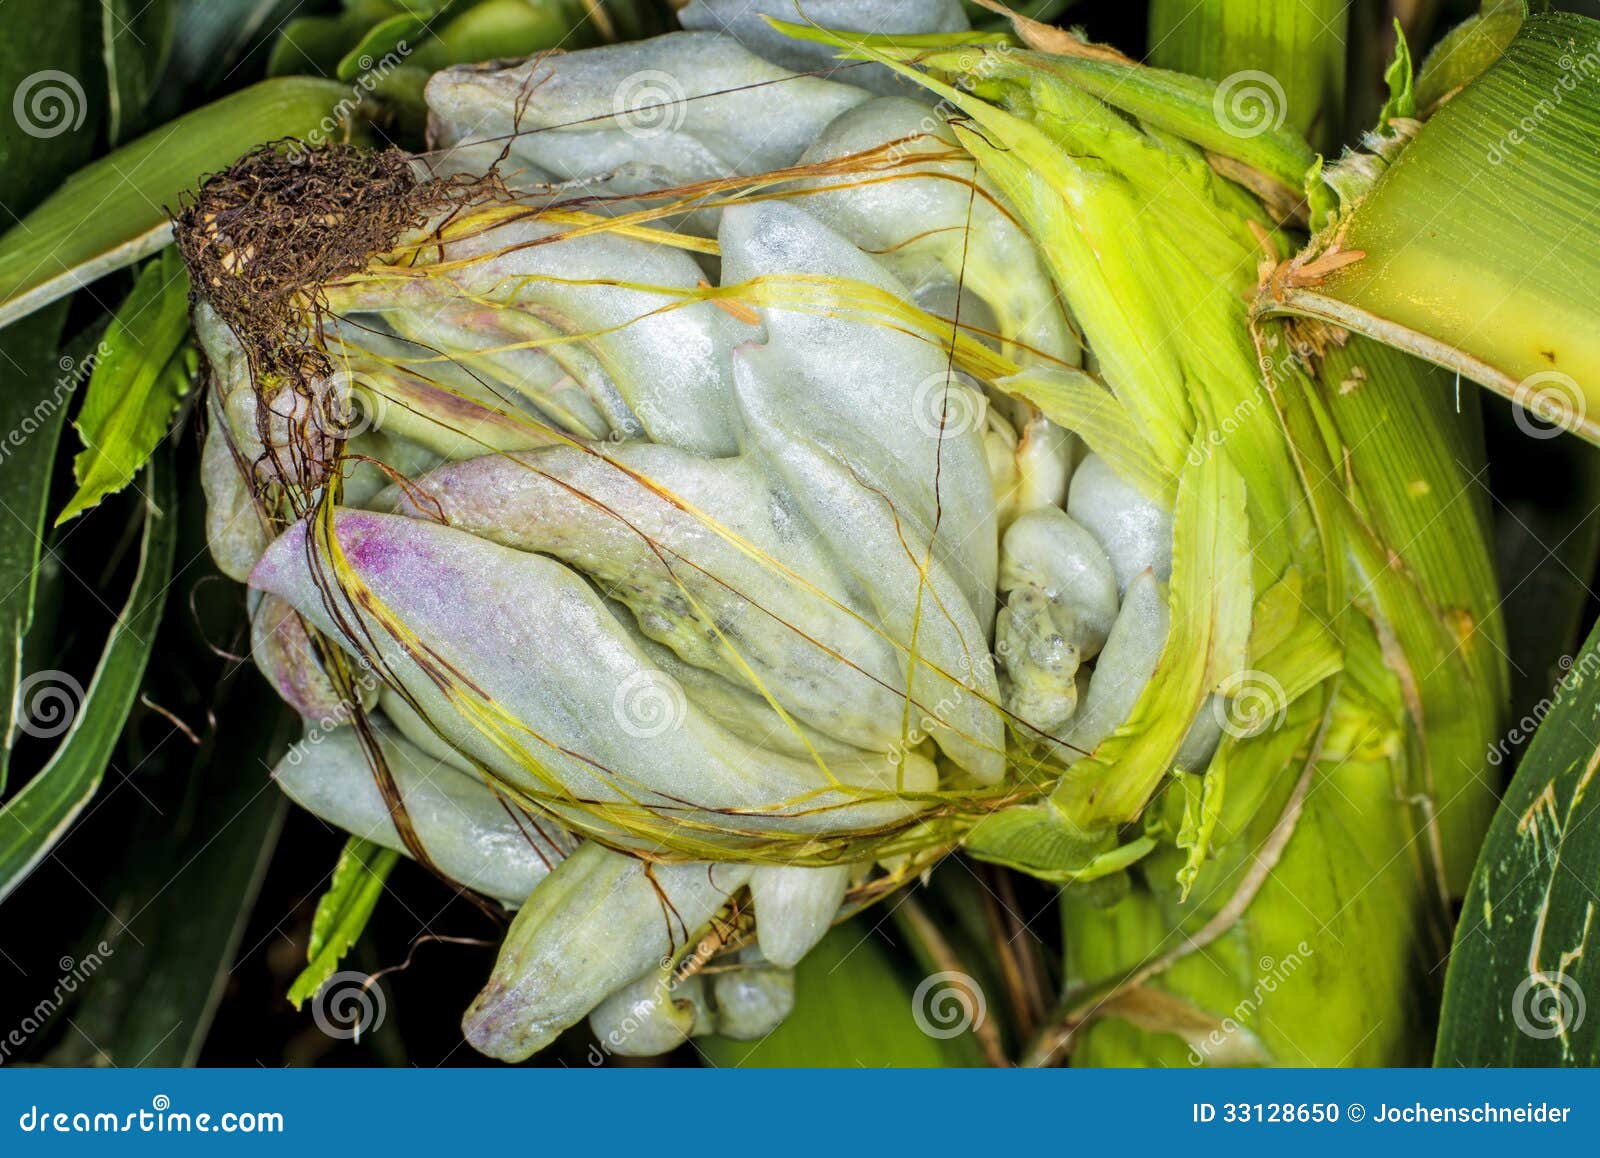
Plant: Corn
Disease: corn smut